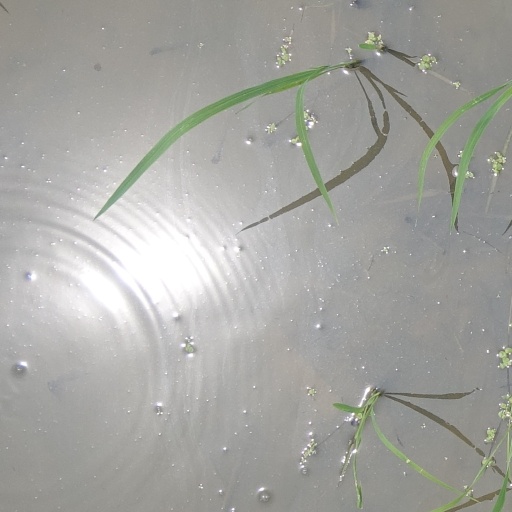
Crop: rice